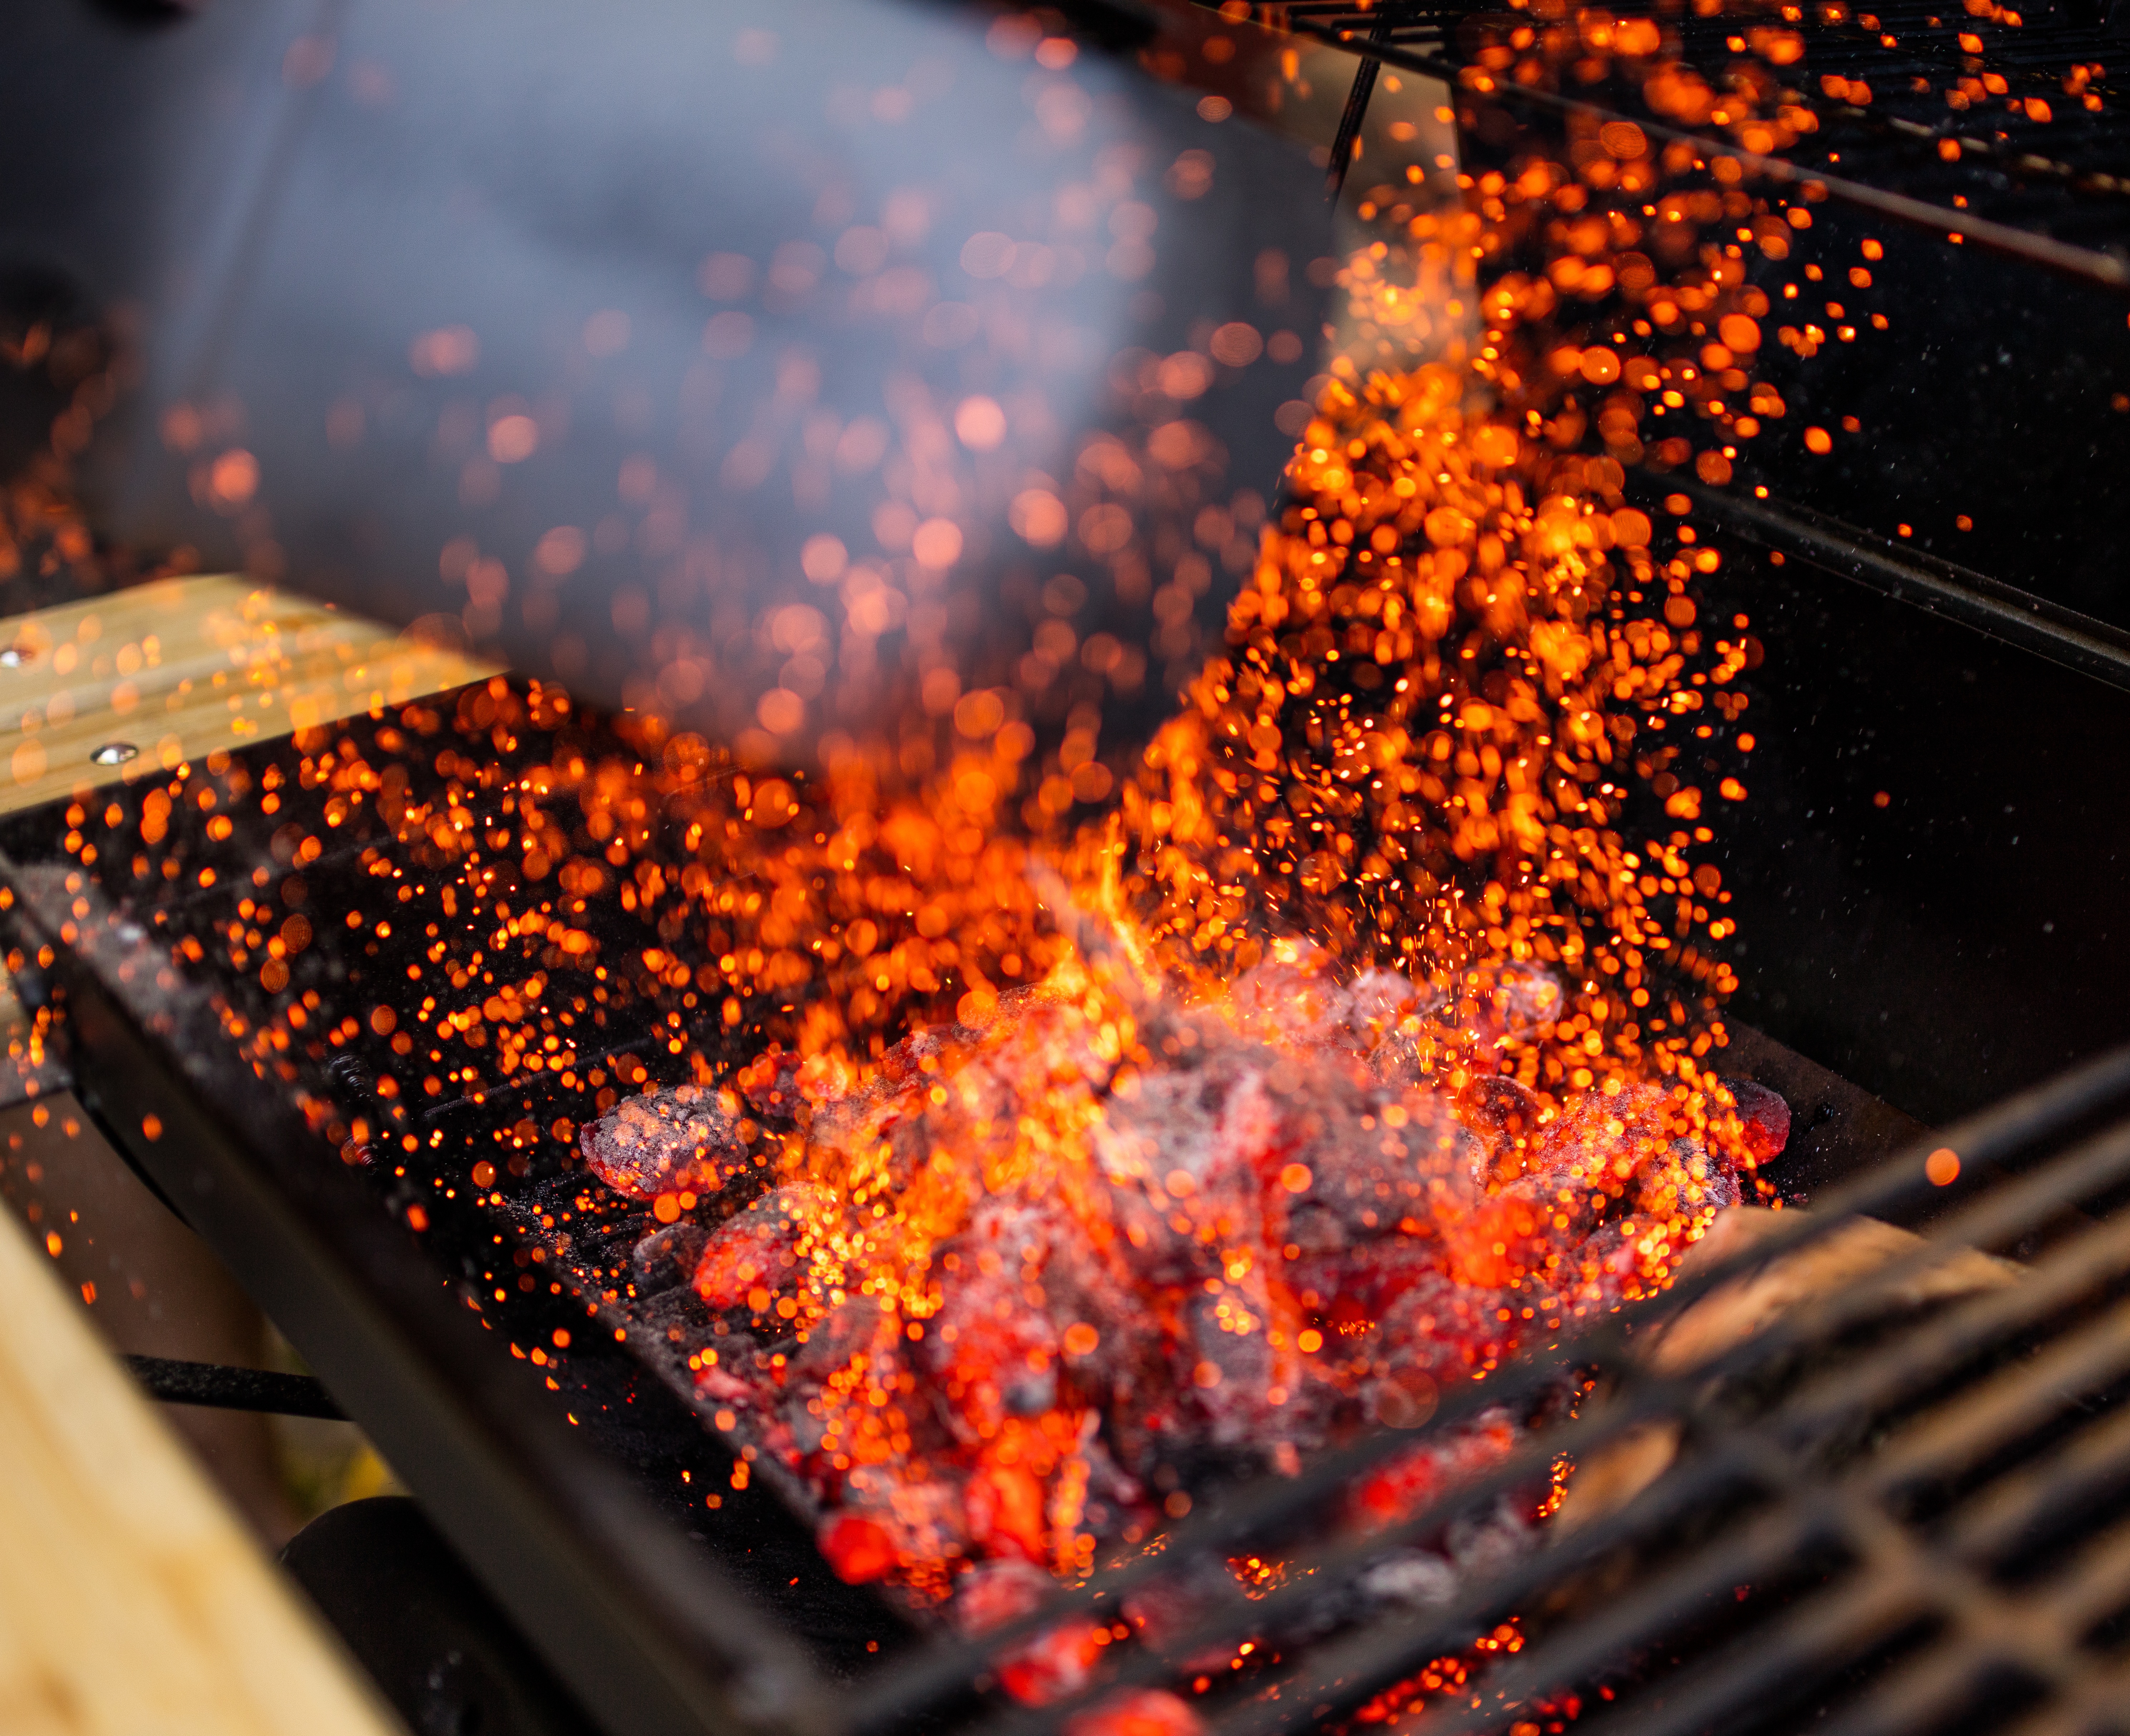
red, color, bbq, flame, fire, barbecue, grill, charcoal, burning, macro photography, hot flame, geological phenomenon